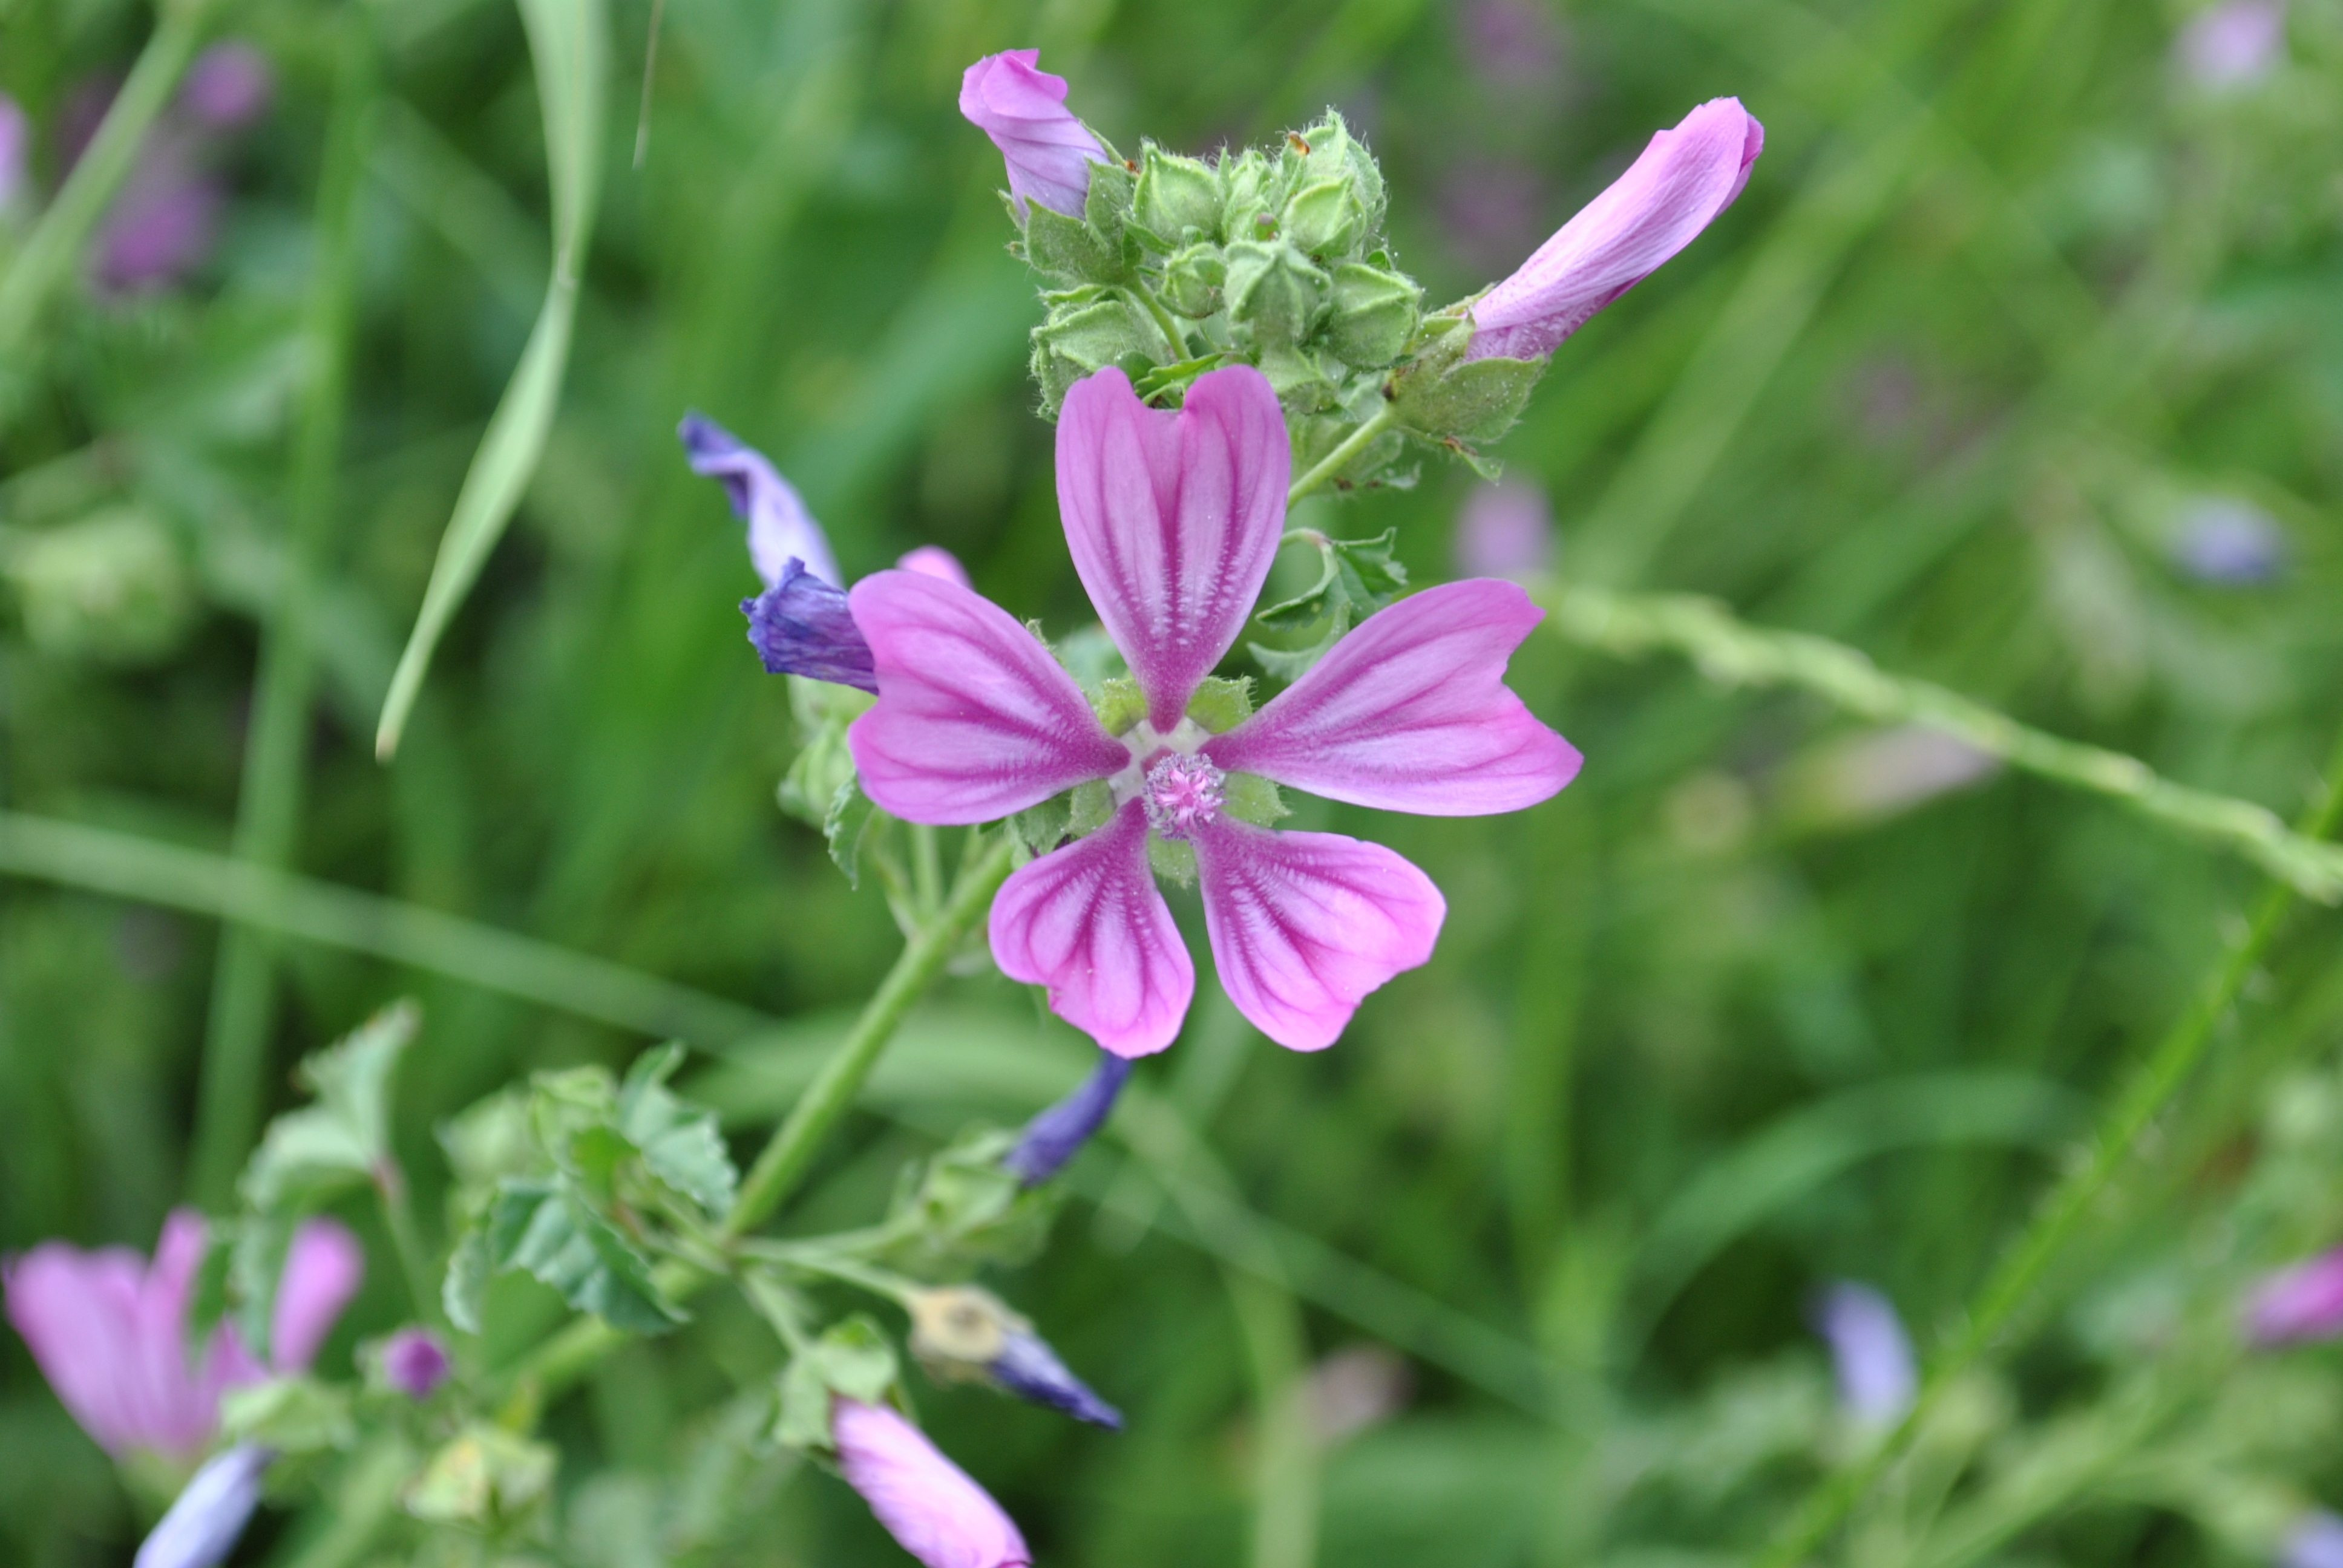
landscape, nature, blossom, plant, leaf, flower, petal, bloom, floral, rural, spring, mediterranean, herb, color, natural, botany, colorful, agriculture, garden, closeup, flora, season, botanical, wildflower, geranium, gardening, seasonal, beautiful, malva, detail, annual, spring flower, organic, fragrance, aromatic, herbal, flowering plant, mallow, cornish, biennial, lavatera, annual plant, land plant, pink family, everlasting sweet pea, geraniales, lavatera cretica syn malva, cretica